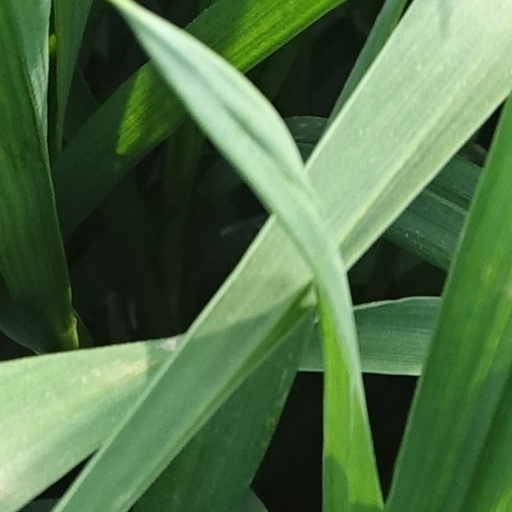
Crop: wheat